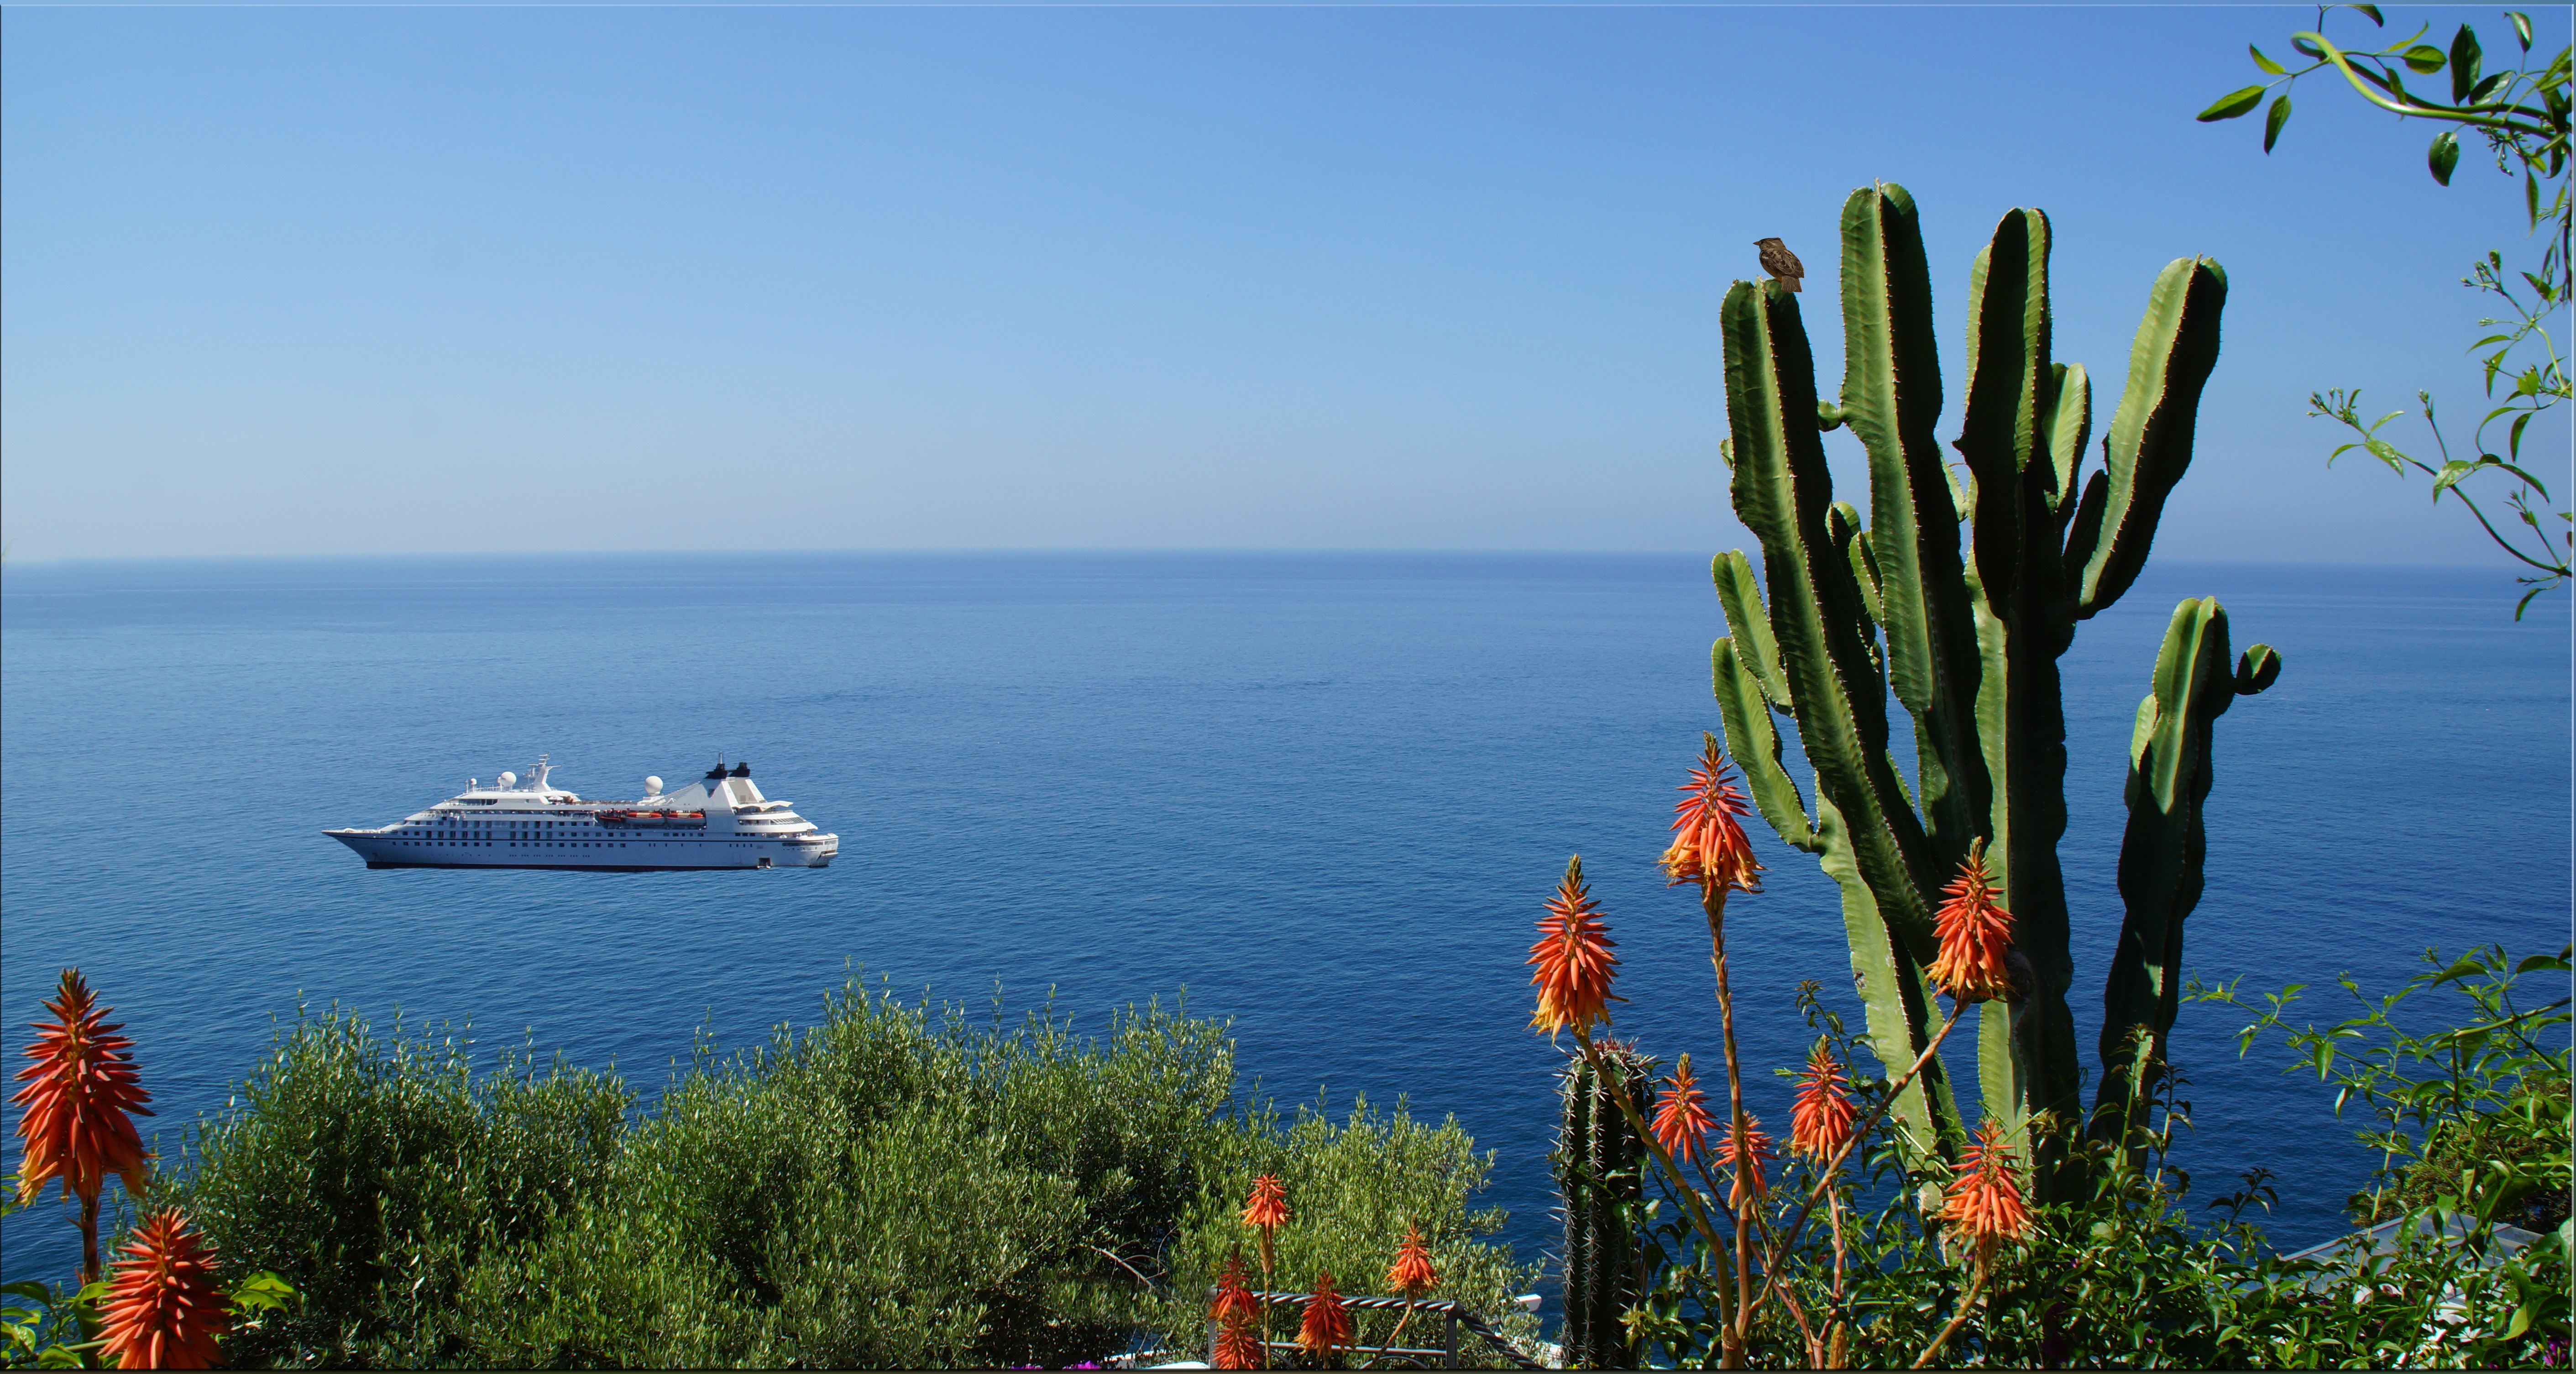
beach, sea, coast, water, ocean, horizon, sun, shore, vacation, holiday, bay, italy, body of water, cape, amalfi coast, bueten